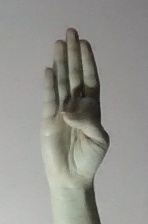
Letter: kaaf